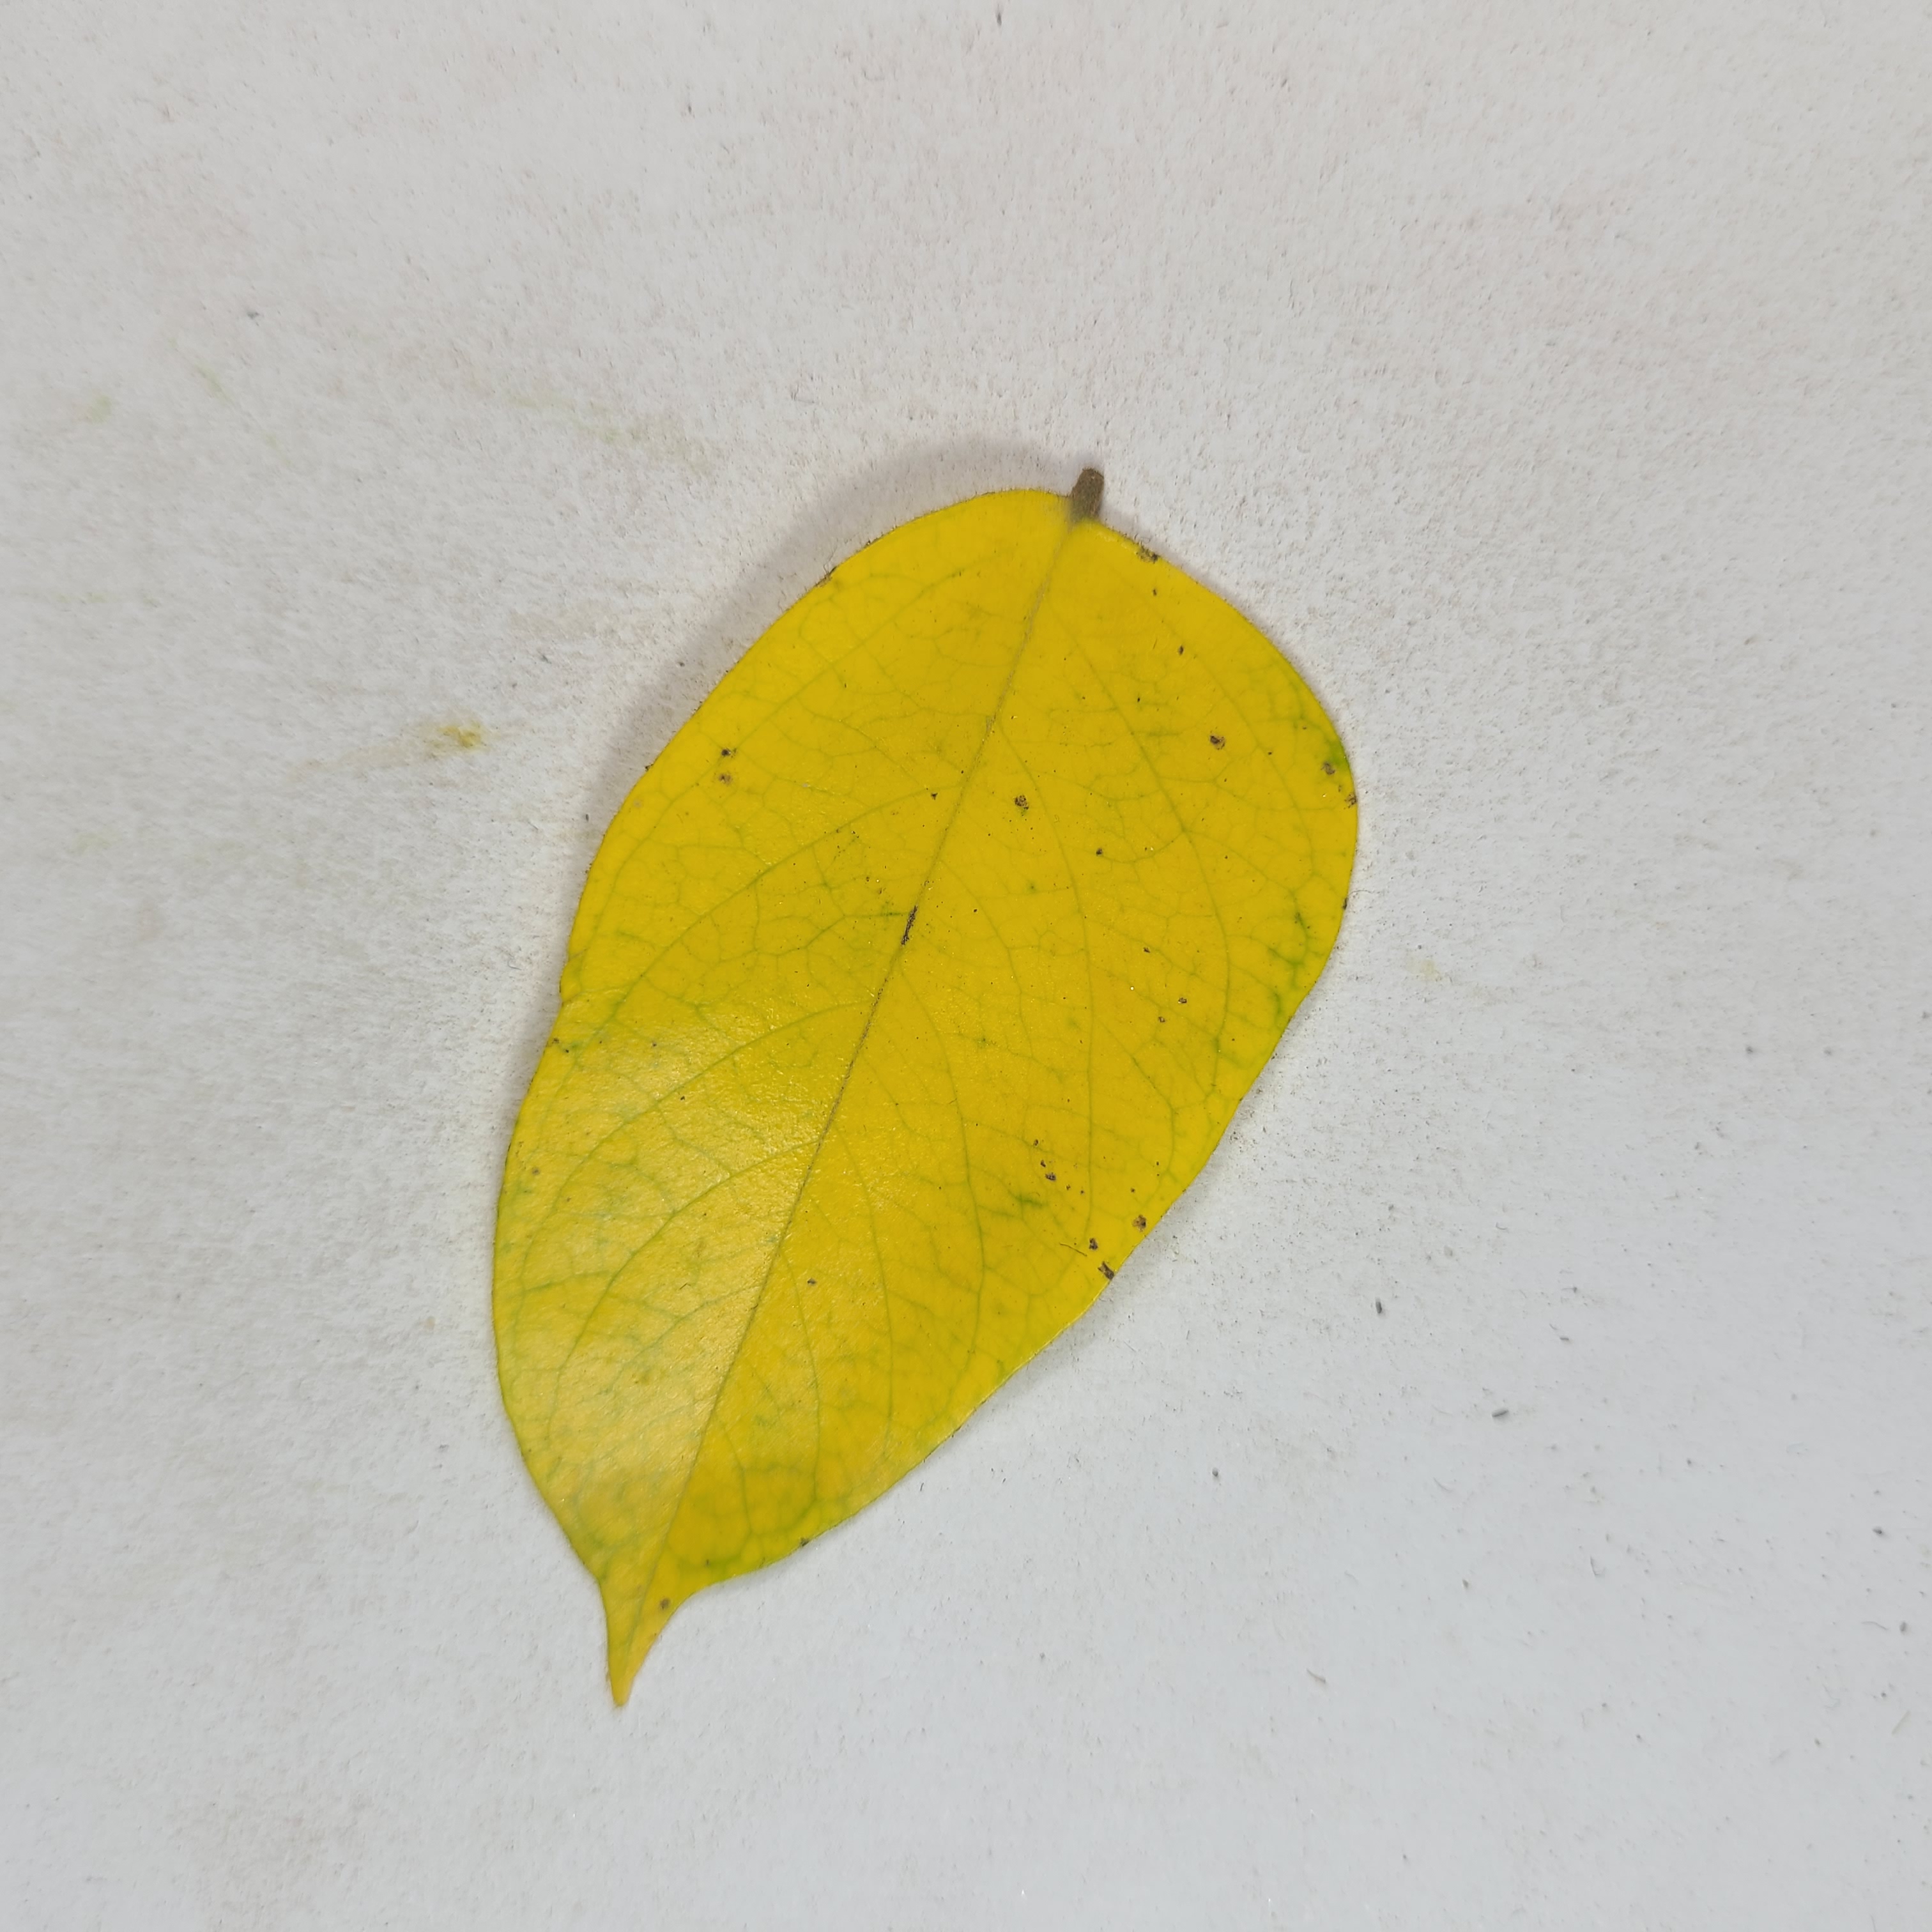
Label: Yellow Leaves